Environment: real
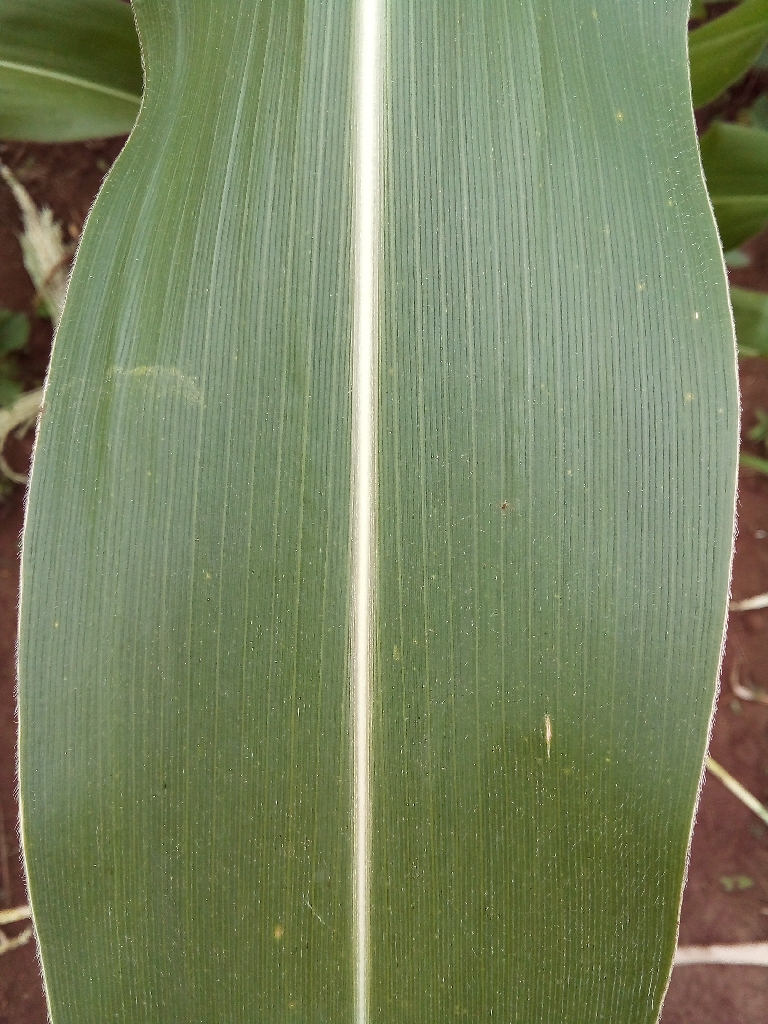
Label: healthy